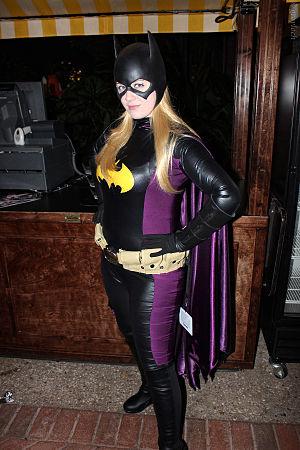
Stéphanie Brown est un personnage de fiction créé par Chuck Dixon et Tom Lyle dans Detective Comics #647 en 1992. Elle a porté le costume de Spoiler, de Robin et de Batgirl.